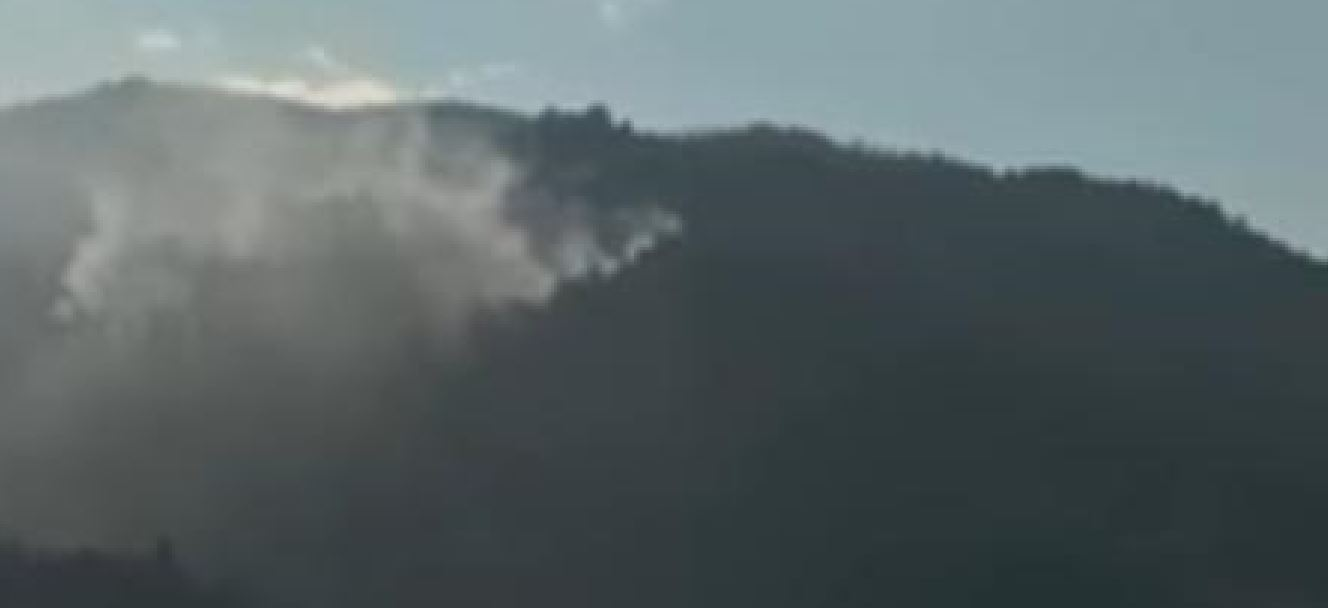
Fire: no
Smoke: yes